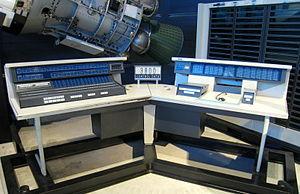
Control Data Corporation était une entreprise américaine pionnière dans la fabrication de supercalculateurs. Elle a été créée en 1957 à Minneapolis Saint Paul dans le Minnesota par des scientifiques américains issus des centres de recherche de la Navy, dont William Norris et le célèbre Seymour Cray qui fonda en 1972 la société Cray Research.